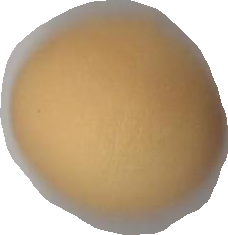
Variety: Grobogan